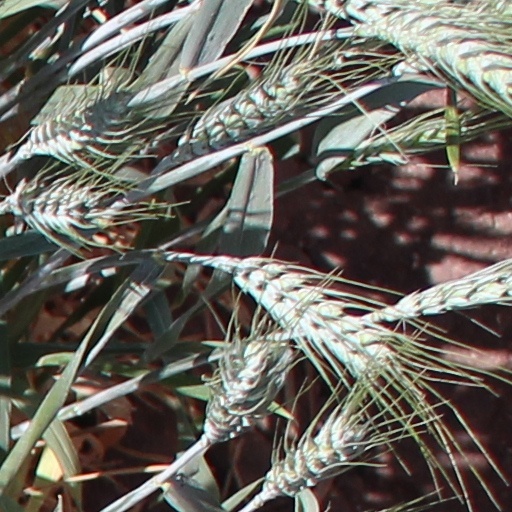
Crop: wheat